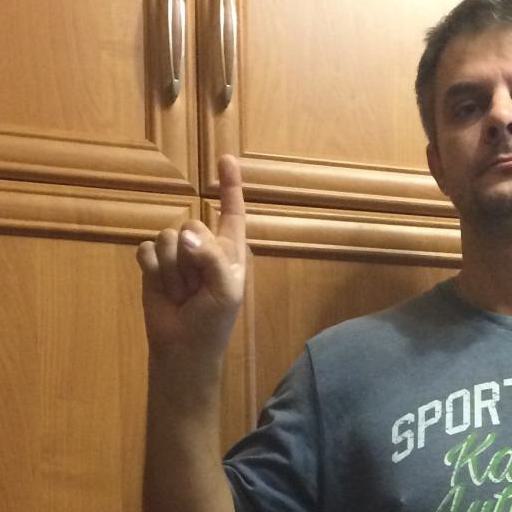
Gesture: one